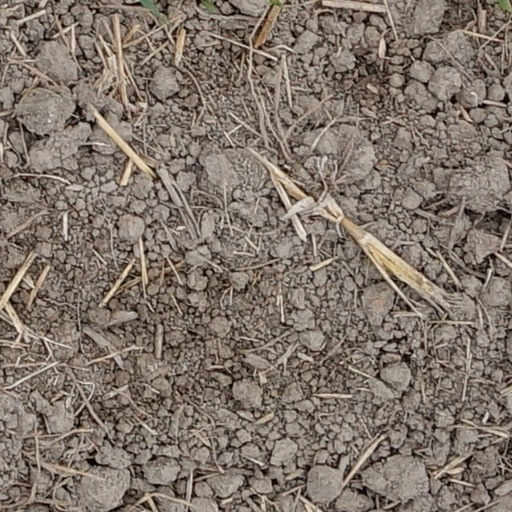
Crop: wheat